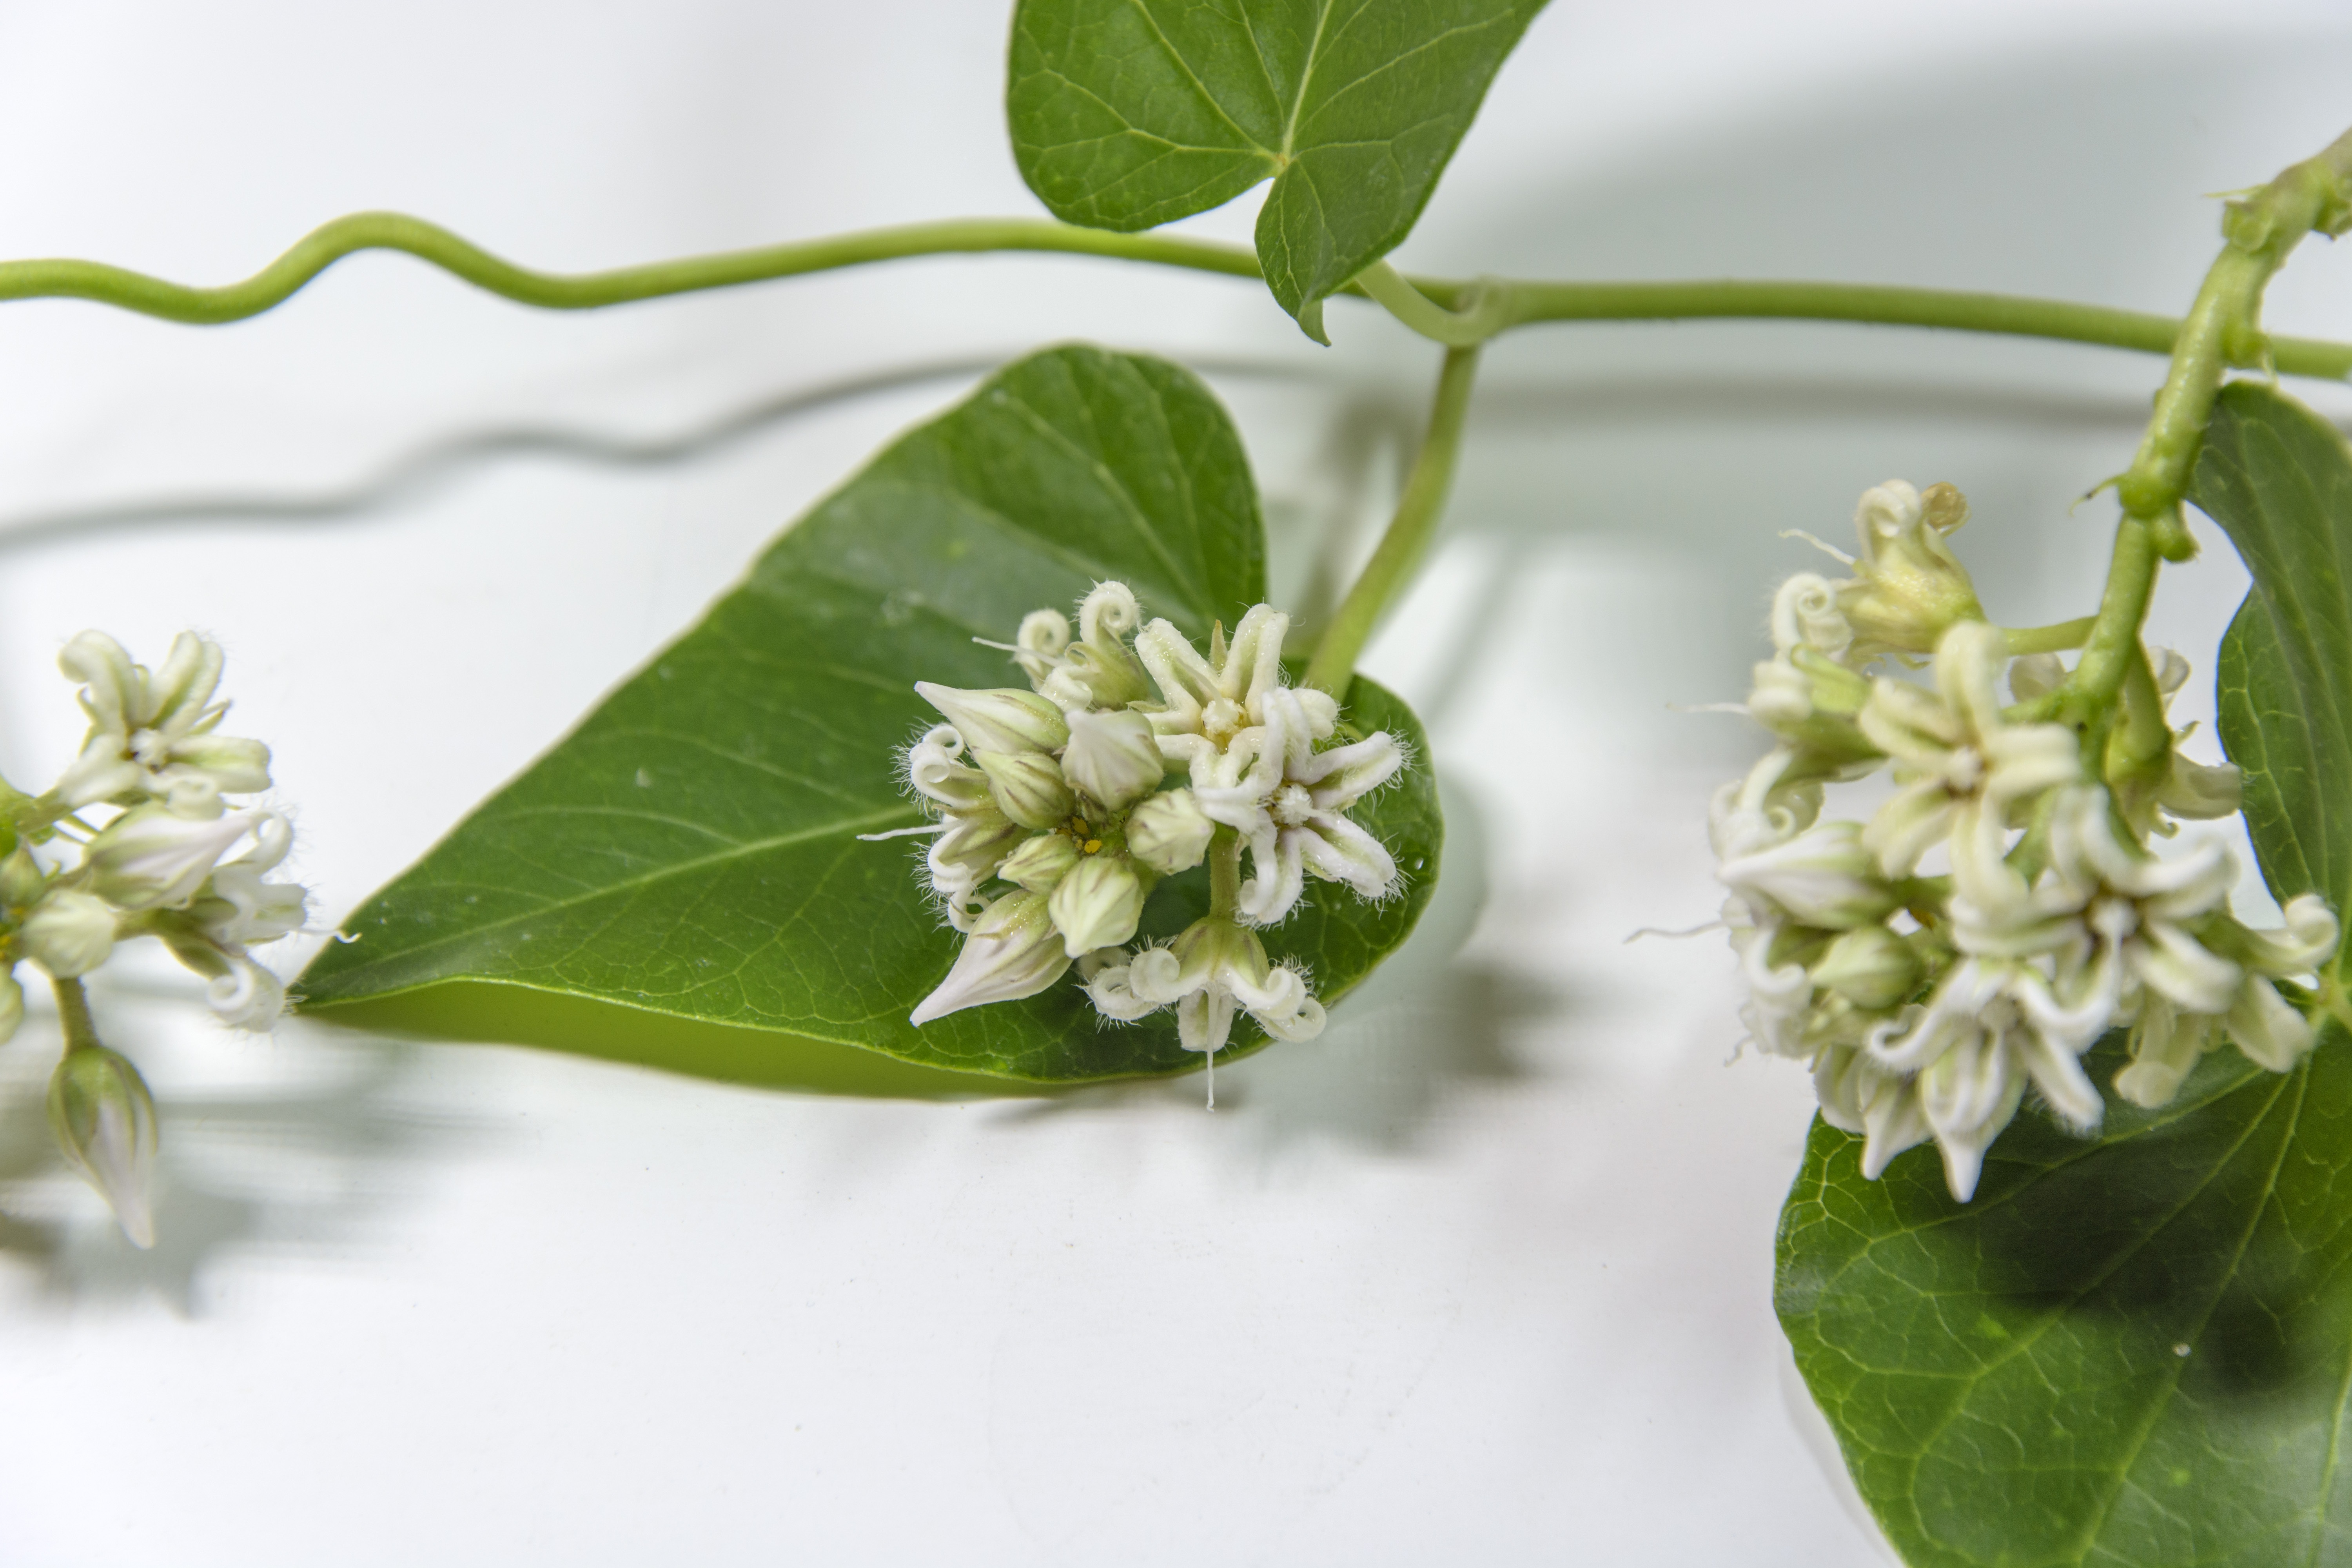
branch, blossom, plant, vine, leaf, flower, food, green, herb, produce, botany, flora, wild flowers, weeds, floristry, green leaf, jasmine, flowering plant, floral design, foliage plants, land plant, flower arranging